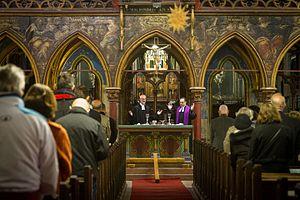
Culte de Sainte Cène église protestante Saint-Pierre-le-Jeune Strasbourg 18 avril 2014 avec les pasteurs Philippe Eber et Eric Schiffer.